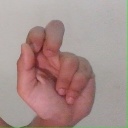
अक्षर: ढ